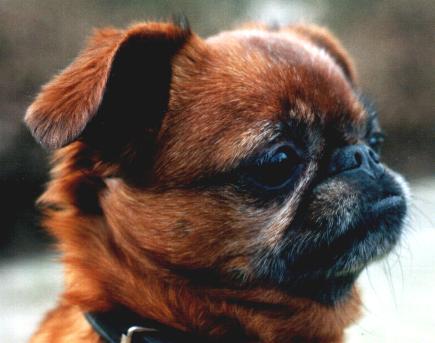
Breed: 209-n000042-Brabancon_griffo